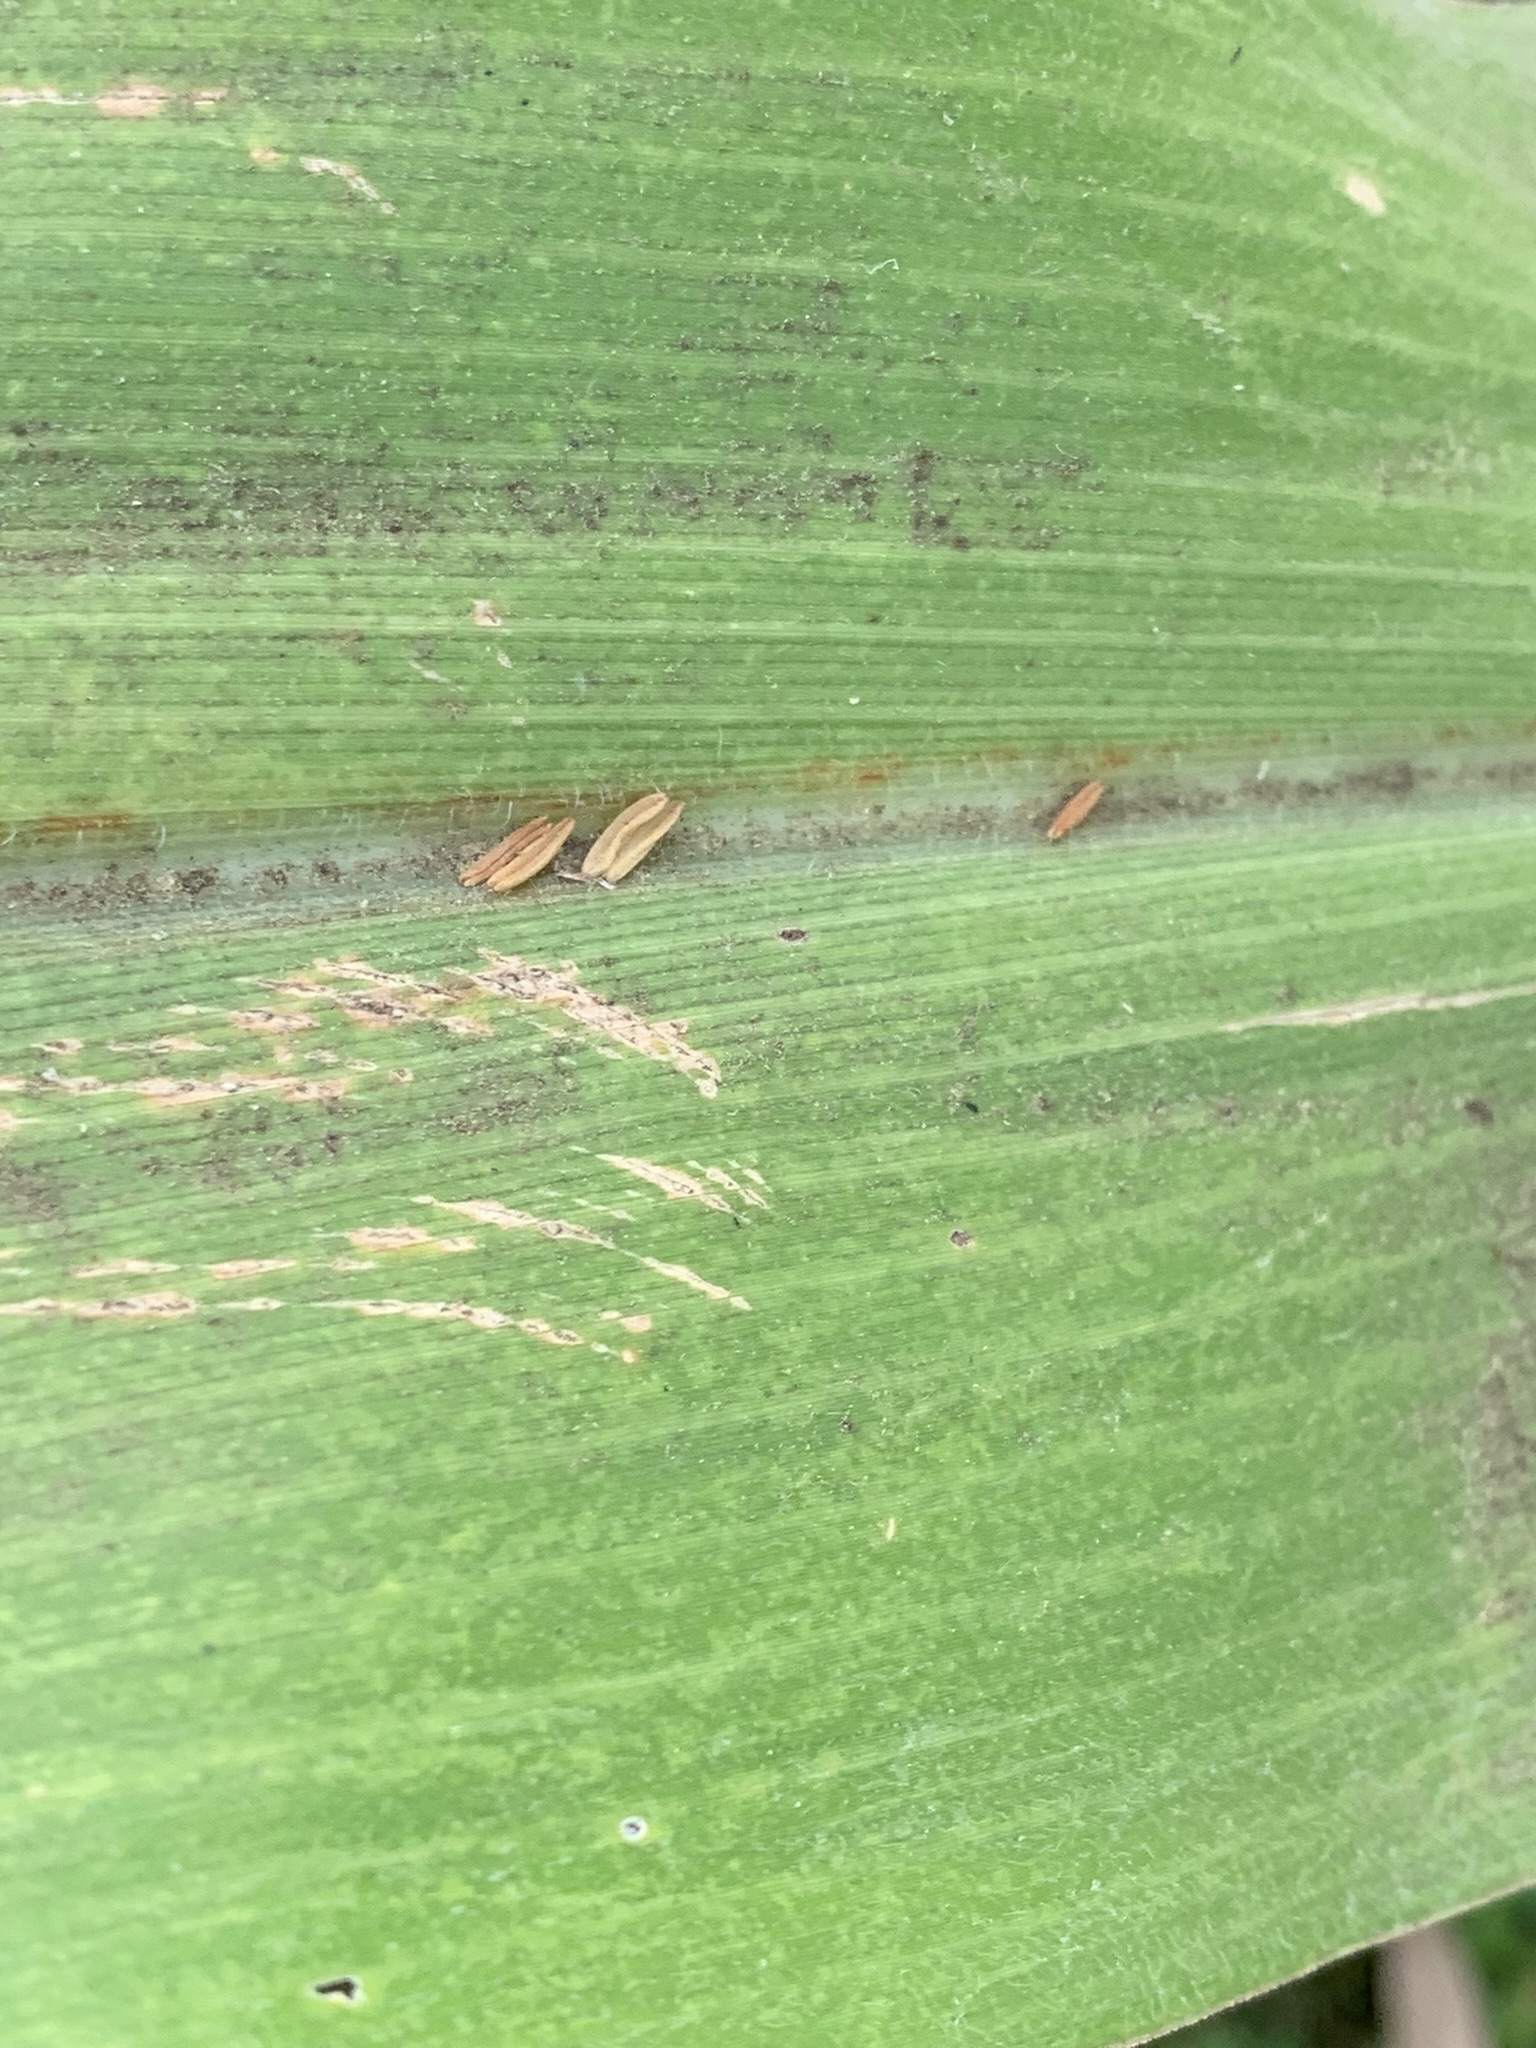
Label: MLN